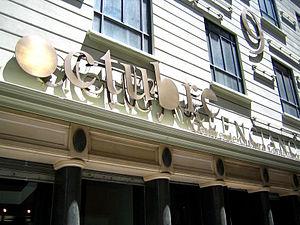
El Siglo Valenciano, rebaptisé Octubre Centre de Cultura Contemporània à la suite de son acquisition par l’association Acció Cultural del País Valencià en 2004, est un édifice de la ville de Valence en Espagne, situé au 12 de la rue Sant Ferran, entre la place du Marché et celle de la Mairie.
Acció Cultural del País Valencià, est une association fondée à Valence en 1978 et vouée à l'étude, la défense et la promotion du patrimoine culturel, artistique et naturel du Pays valencien, en Espagne.